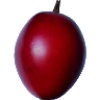
Label: Tamarillo 1